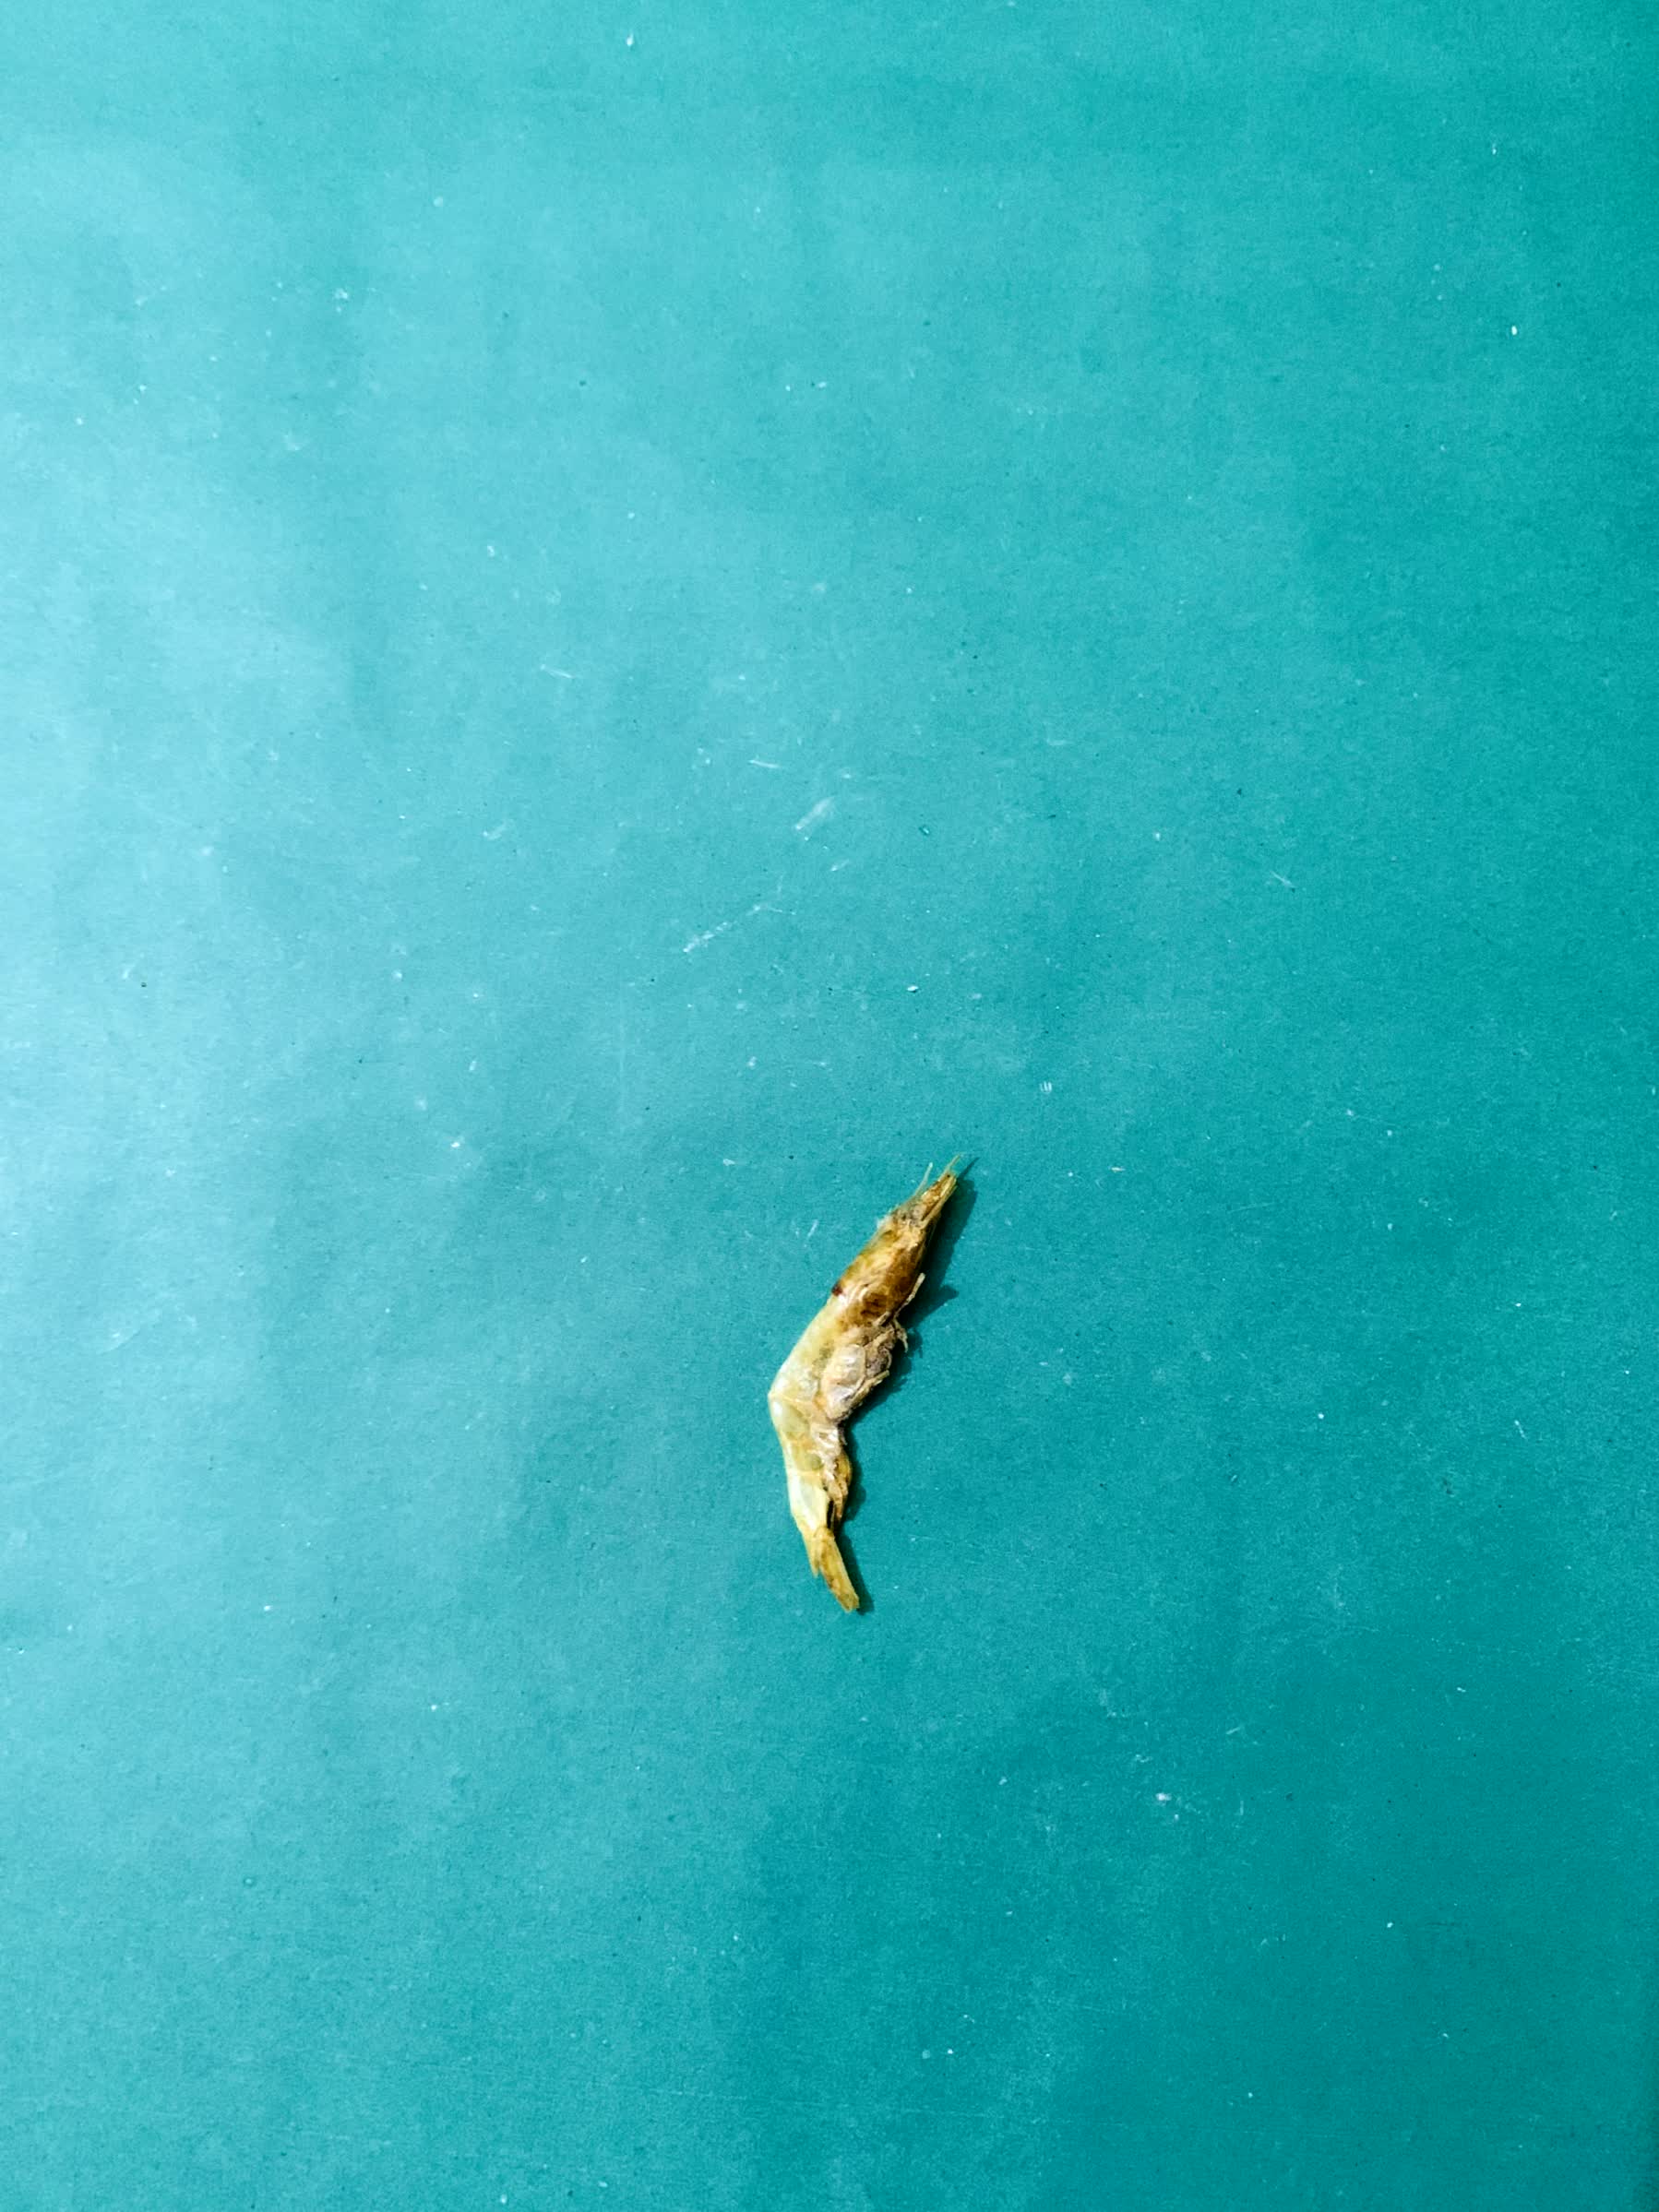
Species: chingri